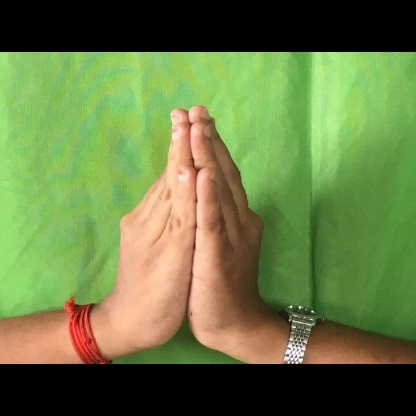
Mudra: Anjali